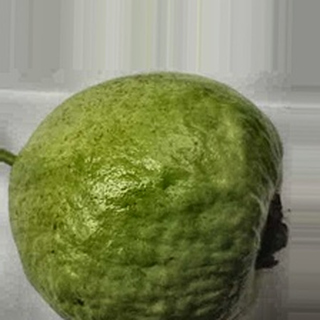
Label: healthy_guava